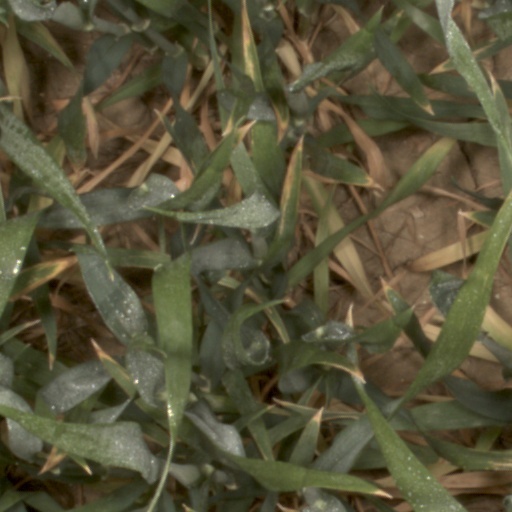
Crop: wheat